Dortmund-Körne station

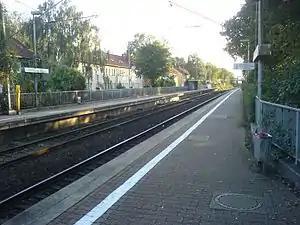

Dortmund-Körne is a railway station in the Dortmund district of Körne in the German state of North Rhine-Westphalia. It is classified by Deutsche Bahn as a category 6 station. It was opened on 26 May 1963 on the Welver–Sterkrade railway completed between Welver and the old Dortmund Süd (south) station by the Royal Westphalian Railway Company on 15 May 1876 and electrified on 25 May 1984.